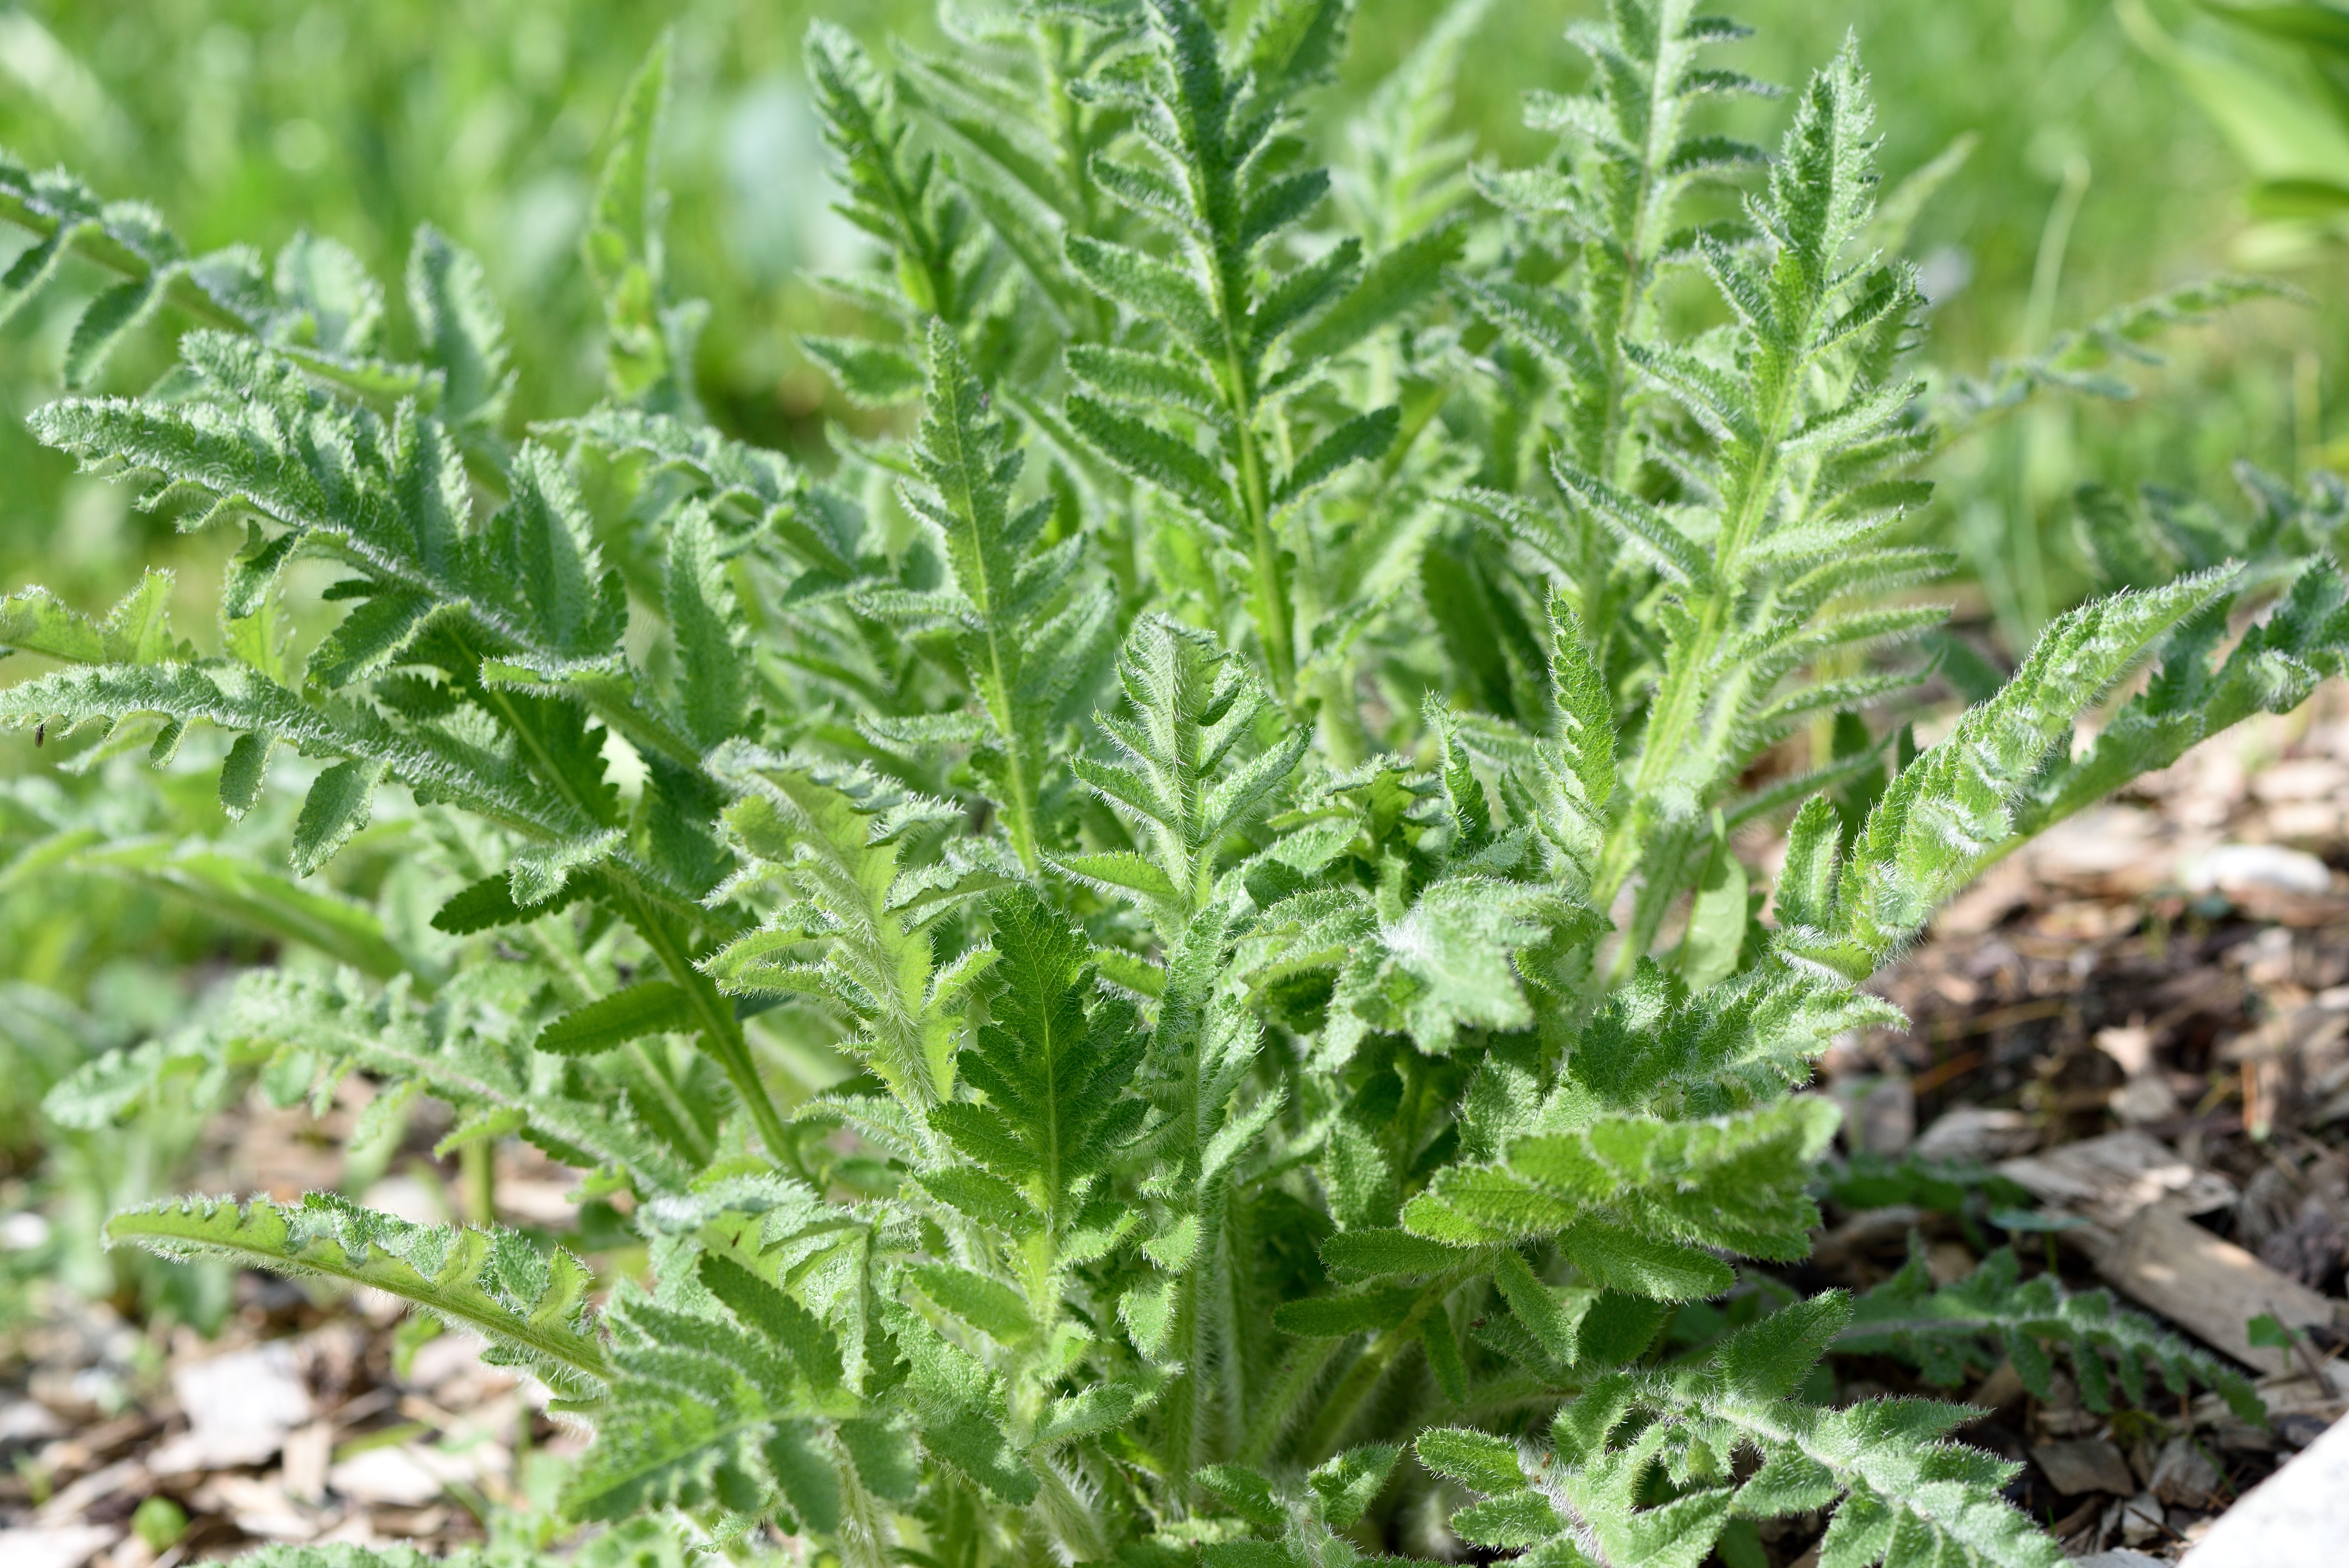
nature, plant, flower, food, green, herb, produce, vegetable, garden, close, leaves, thistle, poppy, flowering plant, daisy family, annual plant, grass family, land plant, brassica rapa, leaf vegetable, japanese mugwort, without flowers